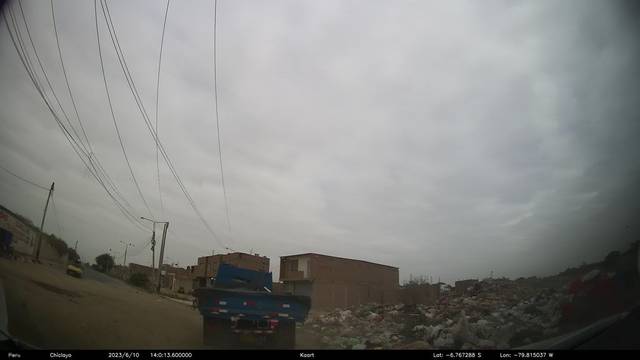
Region: Peru
Coordinates: -6.767, -79.815